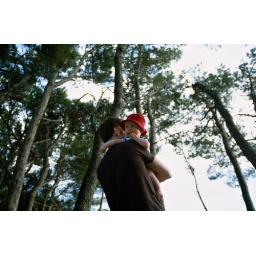
Underneath the trees bordering the beach in Bar, Montenegro. Mark and myself, taken by Ljiljana.